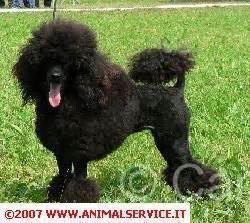
dog